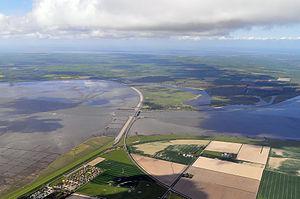
Wesselburenerkoog est une commune de l'arrondissement de Dithmarse, dans le Land du Schleswig-Holstein.